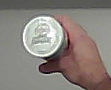
Product: pringles_paprika